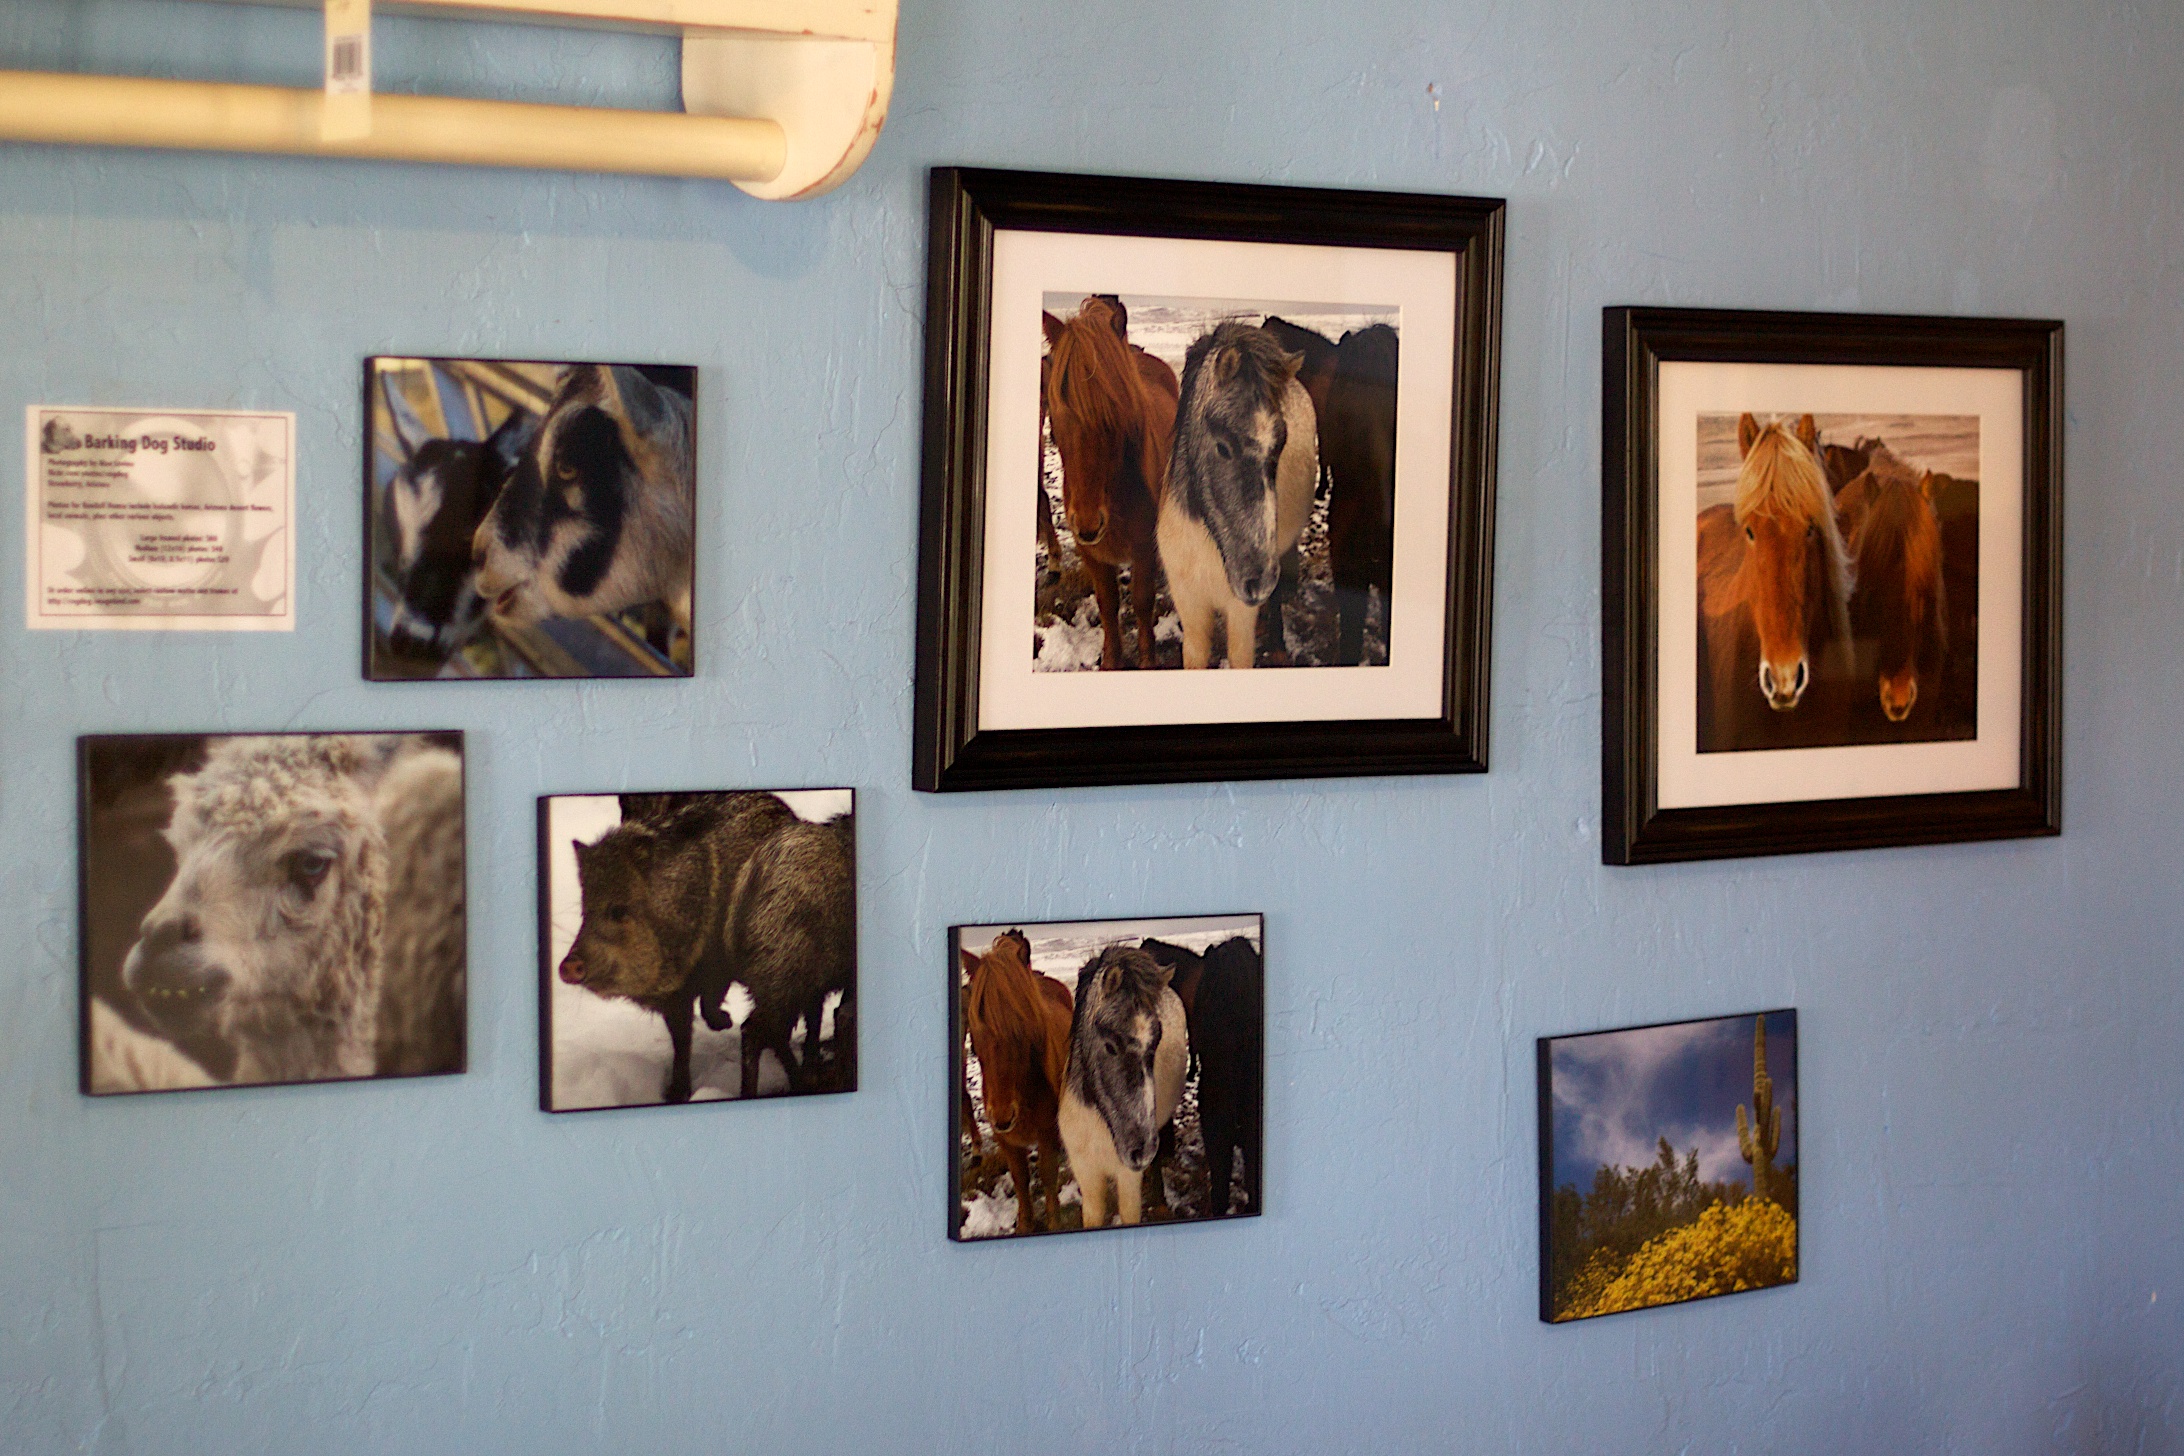
museum, painting, art, design, picture frame, tourist attraction, exhibition, 2010365, modern art, art gallery, art exhibition